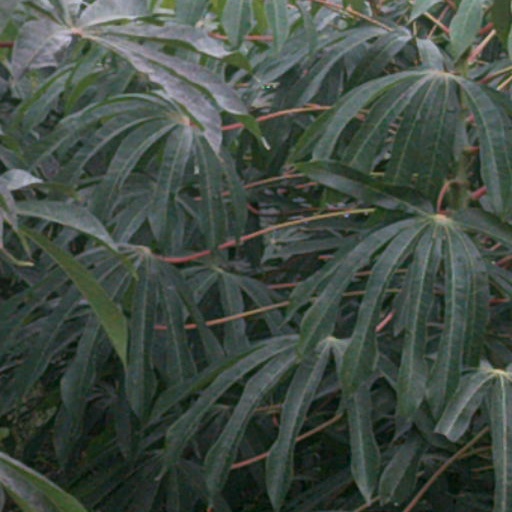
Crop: cassava